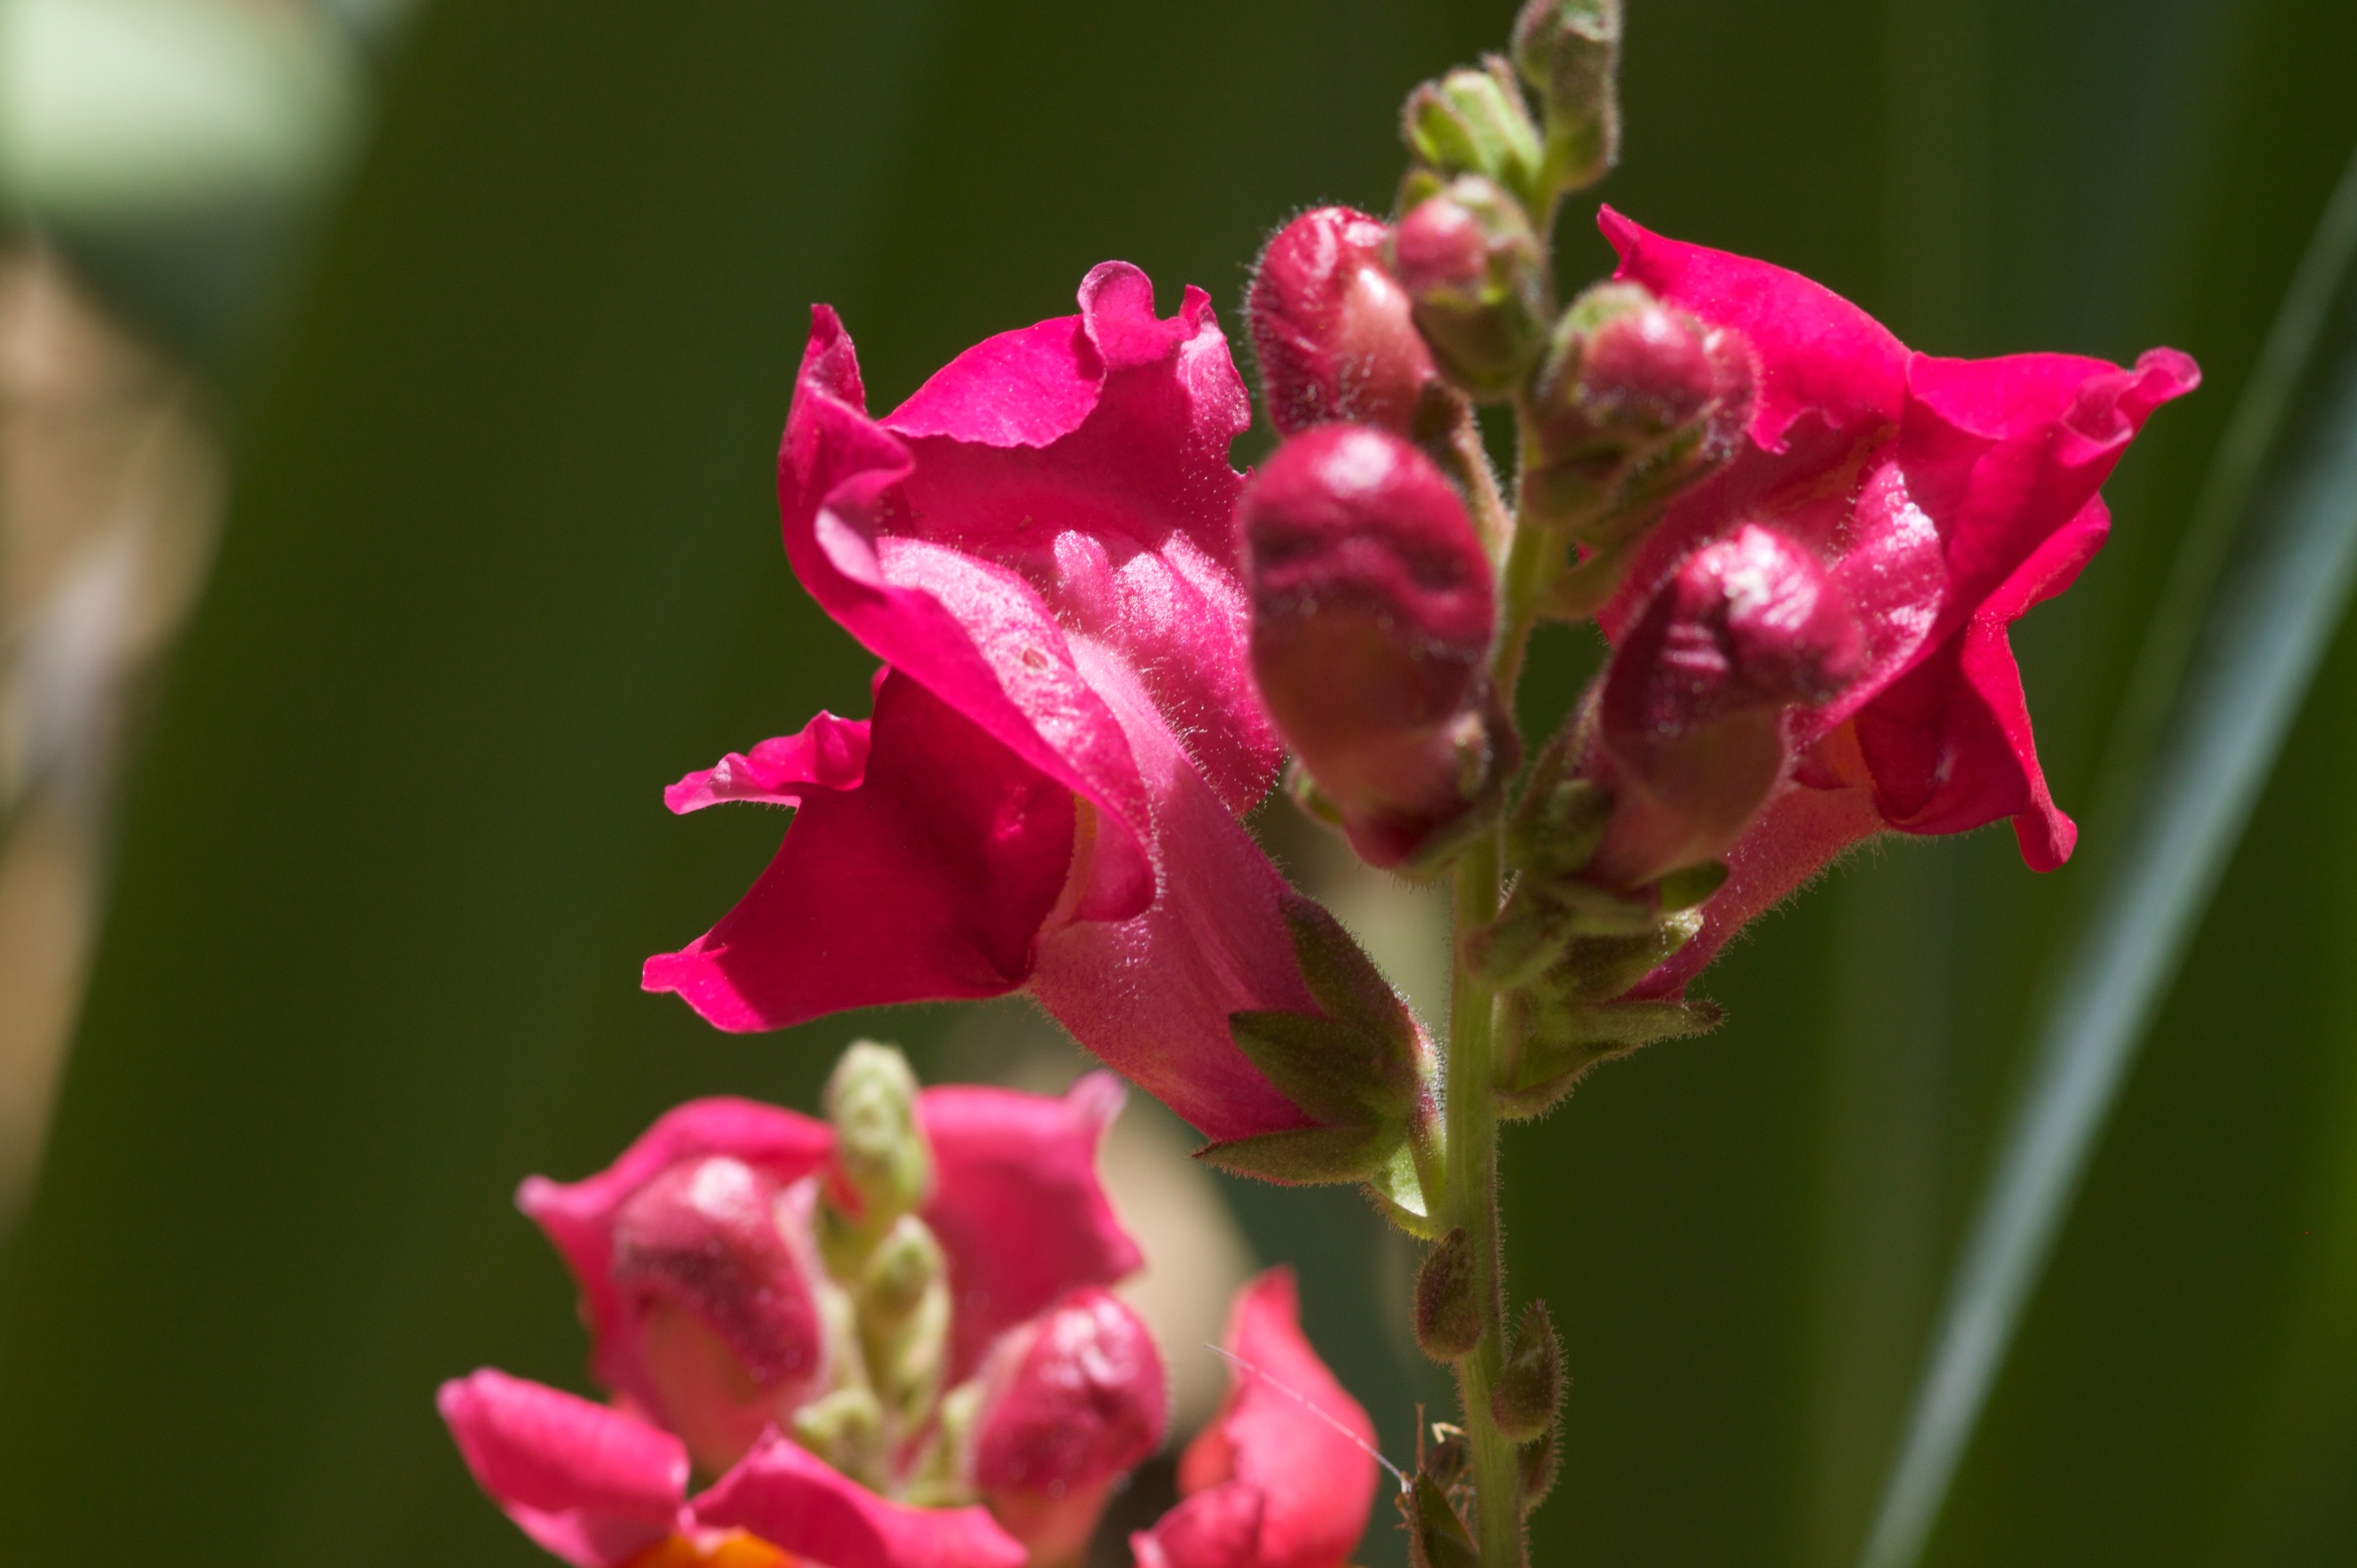
blossom, plant, photography, flower, petal, botany, pink, flora, wildflower, close up, snapdragon, digitalis, macro photography, flowering plant, plant stem, land plant, everlasting sweet pea